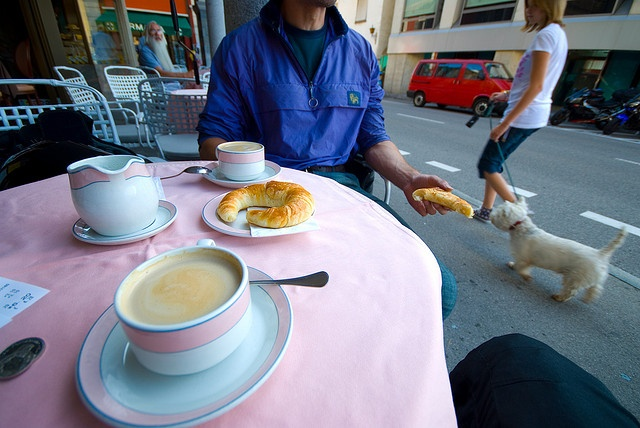
A pink table cloth on top of a table topped with bowls and plates of food.
A woman walking a dog by a table of food.
A person eating croissants at a cafe as a dog passes by.
A man attempting to feed a dog as it walk past him.
A man eats croissants at an outdoor restaurant.